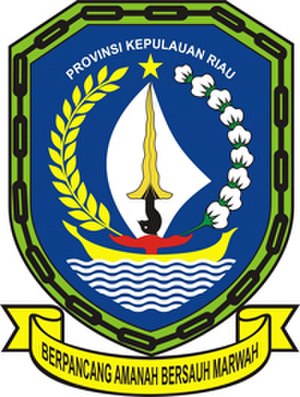
Indonesiens provinser
Våbenskjold
Provinser er det højeste niveau i den politiske inddeling af Indonesien.